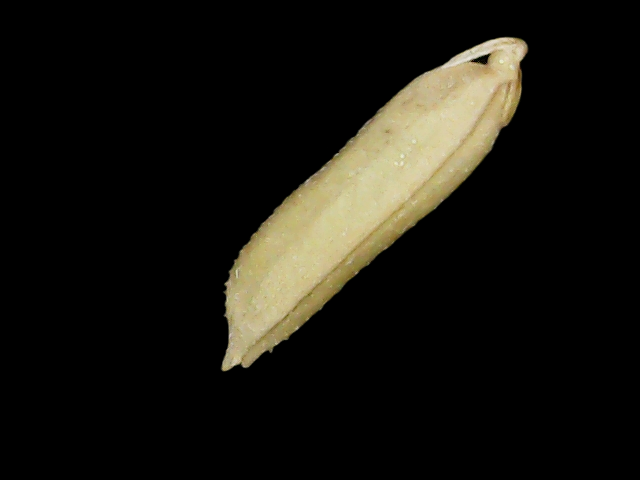
Rice variety: Binadhan19